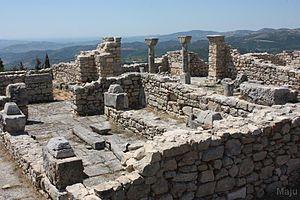
L’Albanie est une république d’Europe du Sud, à l’ouest de la péninsule des Balkans, avec une ouverture sur la mer Adriatique et sur la mer Ionienne. Le pays a une frontière au nord avec le Monténégro, au nord-est avec le Kosovo, à l’est avec la république de Macédoine et au sud avec la Grèce.
L'Albanie, en forme longue la république d'Albanie est une république située en Europe du Sud, dans l’Ouest de la péninsule des Balkans. Elle possède une façade maritime à l'ouest, bordée par la mer Adriatique et la mer Ionienne. L'Albanie partage également des frontières communes avec le Monténégro au nord-nord-ouest, le Kosovo au nord-nord-est, la Macédoine du Nord à l'est-nord-est et la Grèce au sud-est.